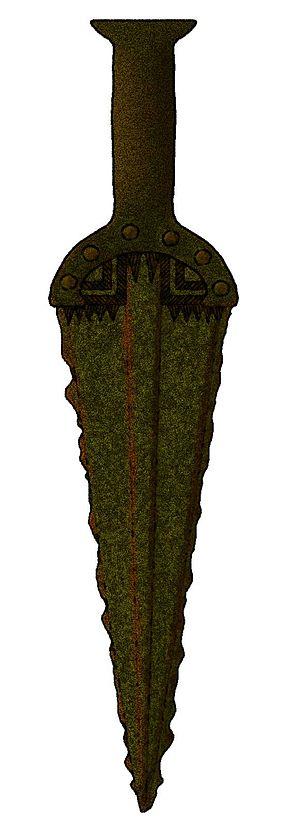
Poignard trialngulair à manche massif tipique du Bronze Ancien (1800 adC-1500 adC), «type Unetice» mais appartaiennent à la Culture des Tumulus Armoricains, en France